8th arrondissement of Paris

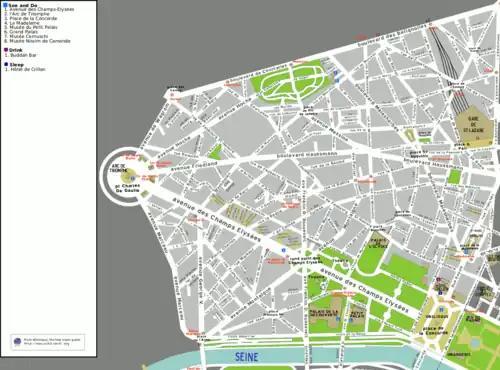
Map of the 8th arrondissement

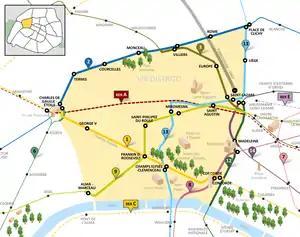

The head offices of Axa, Bouygues, Électricité de France (EDF), Eurazeo, Ki-oon, Sanofi, Engie, HSBC Continental Europe and Suez Environnement are located in this arrondissement. Standard & Poor's' France office is located in the 8th arrondissement. Air China and China Southern Airlines have their Paris offices in the arrondissement.